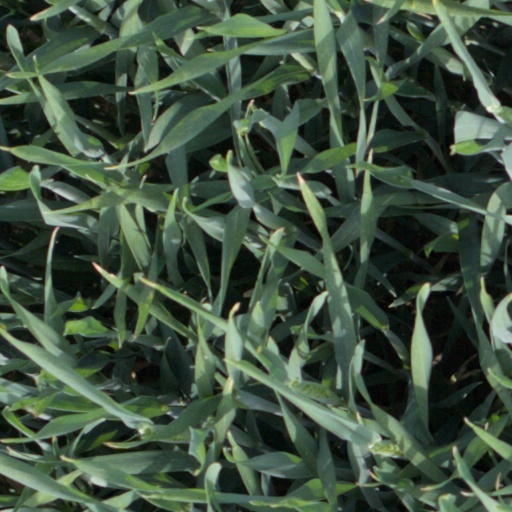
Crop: wheat